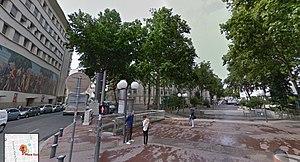
Photo panoramique de la place Guichard
La place Guichard est située dans le 3ᵉ arrondissement de Lyon.